Zlín District

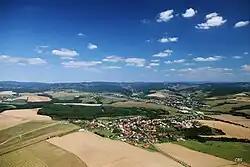
Veselá and surrounding landscape

Zlín District borders Slovakia in the southeast. In the west, a lowland extends into the district, otherwise the terrain is hilly to mountainous. The territory extends into six geomorphological mesoregions: Vizovice Highlands (most of the territory), White Carpathians (southeast), Hostýn-Vsetín Mountains (north), Upper Morava Valley (a small part in the northwest), Lower Morava Valley (a small part in the southwest), and Chřiby (a small part in the west). The highest point of the district is the mountain Průklesy in Nedašov with an elevation of . The lowest point of the district is the river bed of the Morava in Spytihněv at .